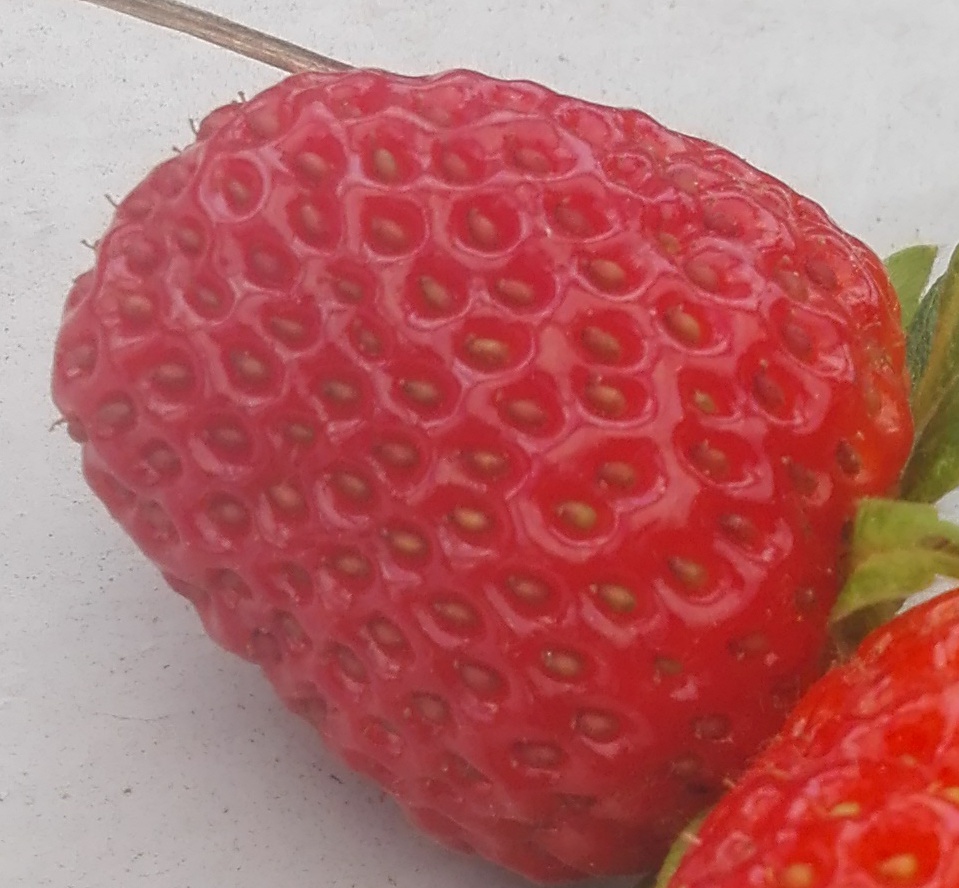
Label: Strawberry